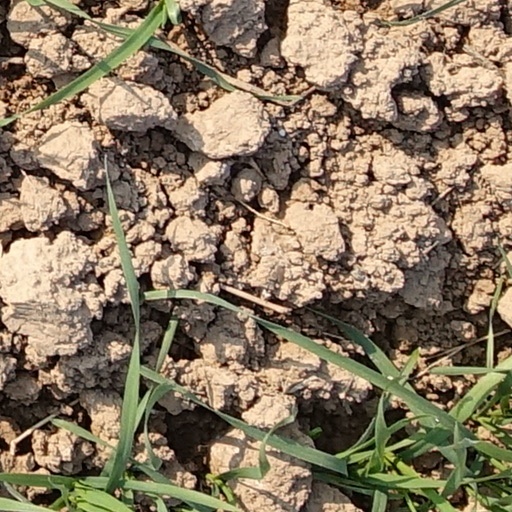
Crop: wheat